William Upham

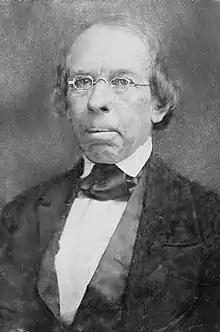
Restored version of damaged original. Photo by Mathew Brady, circa 1850. Library of Congress Prints and Photographs Division.

William Upham (August 5, 1792January 14, 1853) was an American attorney and politician from Montpelier, Vermont. He was most notable for his service as a United States senator from Vermont.